Adobada

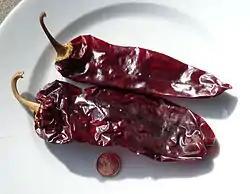
New Mexico red chili peppers

"Carne adovada" is a baked meat dish that is a specialty in New Mexican cuisine. In its simplest form, raw pork is cut into strips or cubes and placed in a large plastic bag with New Mexico red chili powder or minced red chili peppers (Hatch, Chimayo, or guajillo chili peppers), garlic, oregano, cumin, lime/lemon juice and/or vinegar, and salt, then mixed and refrigerated overnight. The dish is cooked by baking at low heat wrapped completely in foil or in a covered dish like a casserole dish to keep the meat moist.